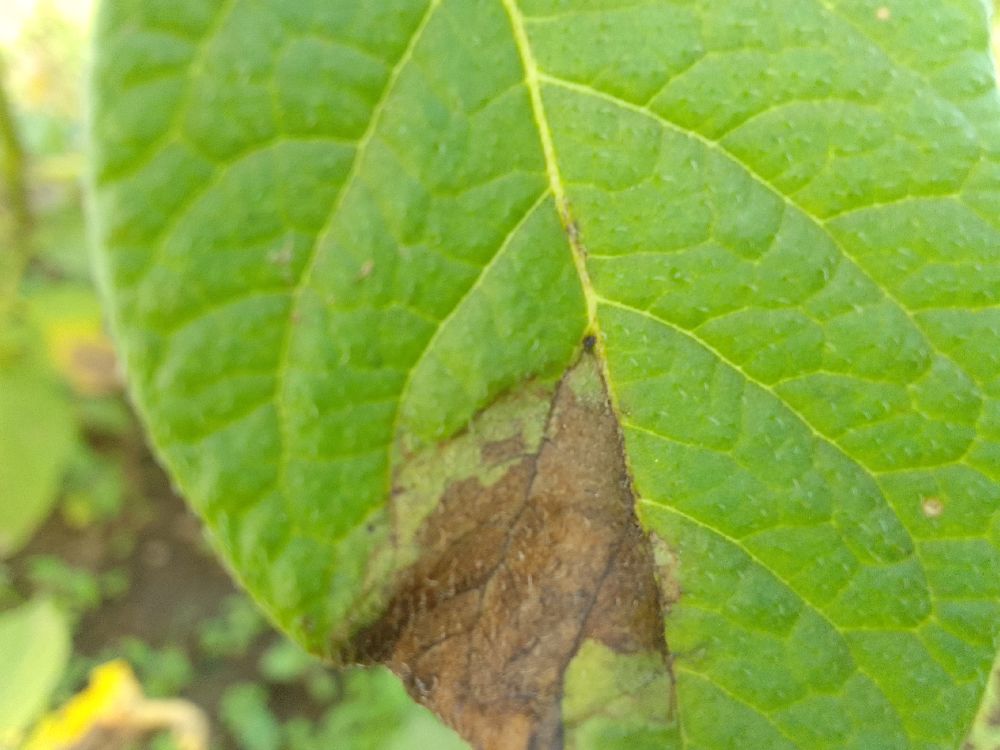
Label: Late blight